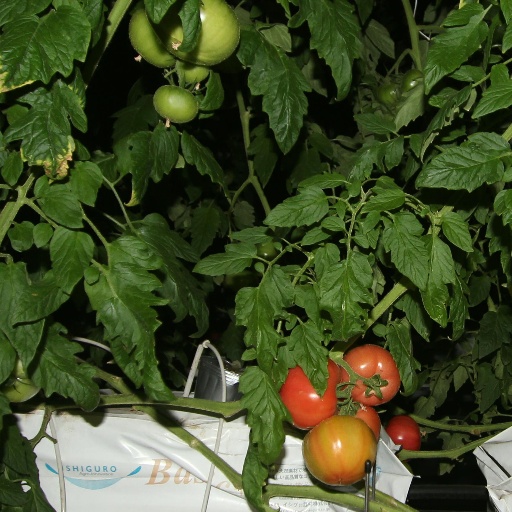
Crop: tomato